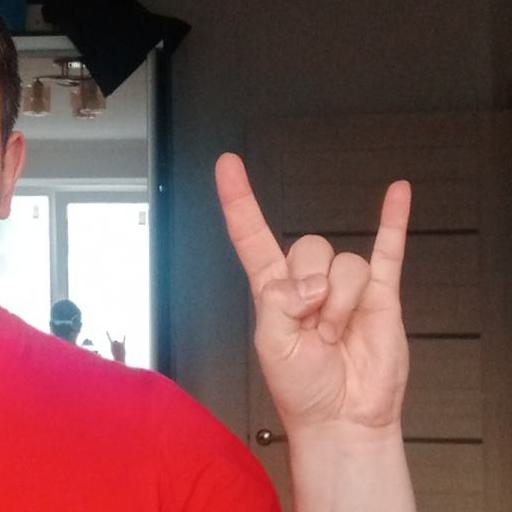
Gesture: rock